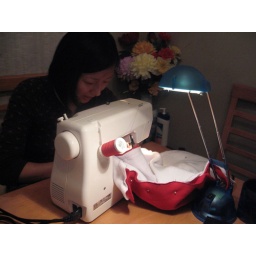
assisting the boys in making toys for their girls